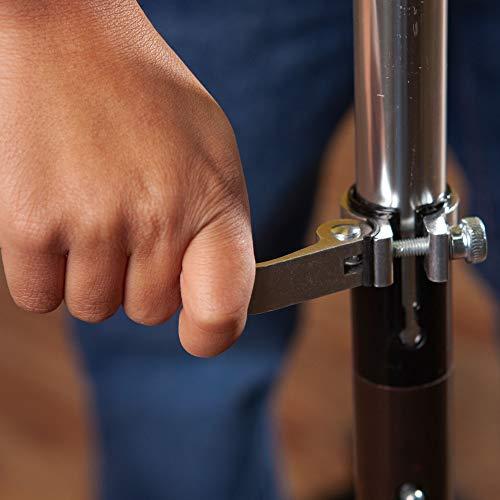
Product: Huffy Kids Inline Scooter, Star Wars
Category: Sports & Outdoors | Outdoor Recreation | Skates, Skateboards & Scooters | Scooters & Equipment | Scooters | Kick Scooters
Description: Huffy's Star Wars scooters are convenient, cool, and a great gift for kids; The quick folding design makes them ideal for transporting and easy to store away; this scooter is recommended for up to 150 lbs.
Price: $39.51
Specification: Product Dimensions:         23.2 x 4.1 x 7.5 inches    |Shipping Weight: 4.7 pounds (View shipping rates and policies)|ASIN: B07HM48YP6|California residents:  Click here for Proposition 65 warning.|Item model number: 78898|    #250    in Kick Scooters